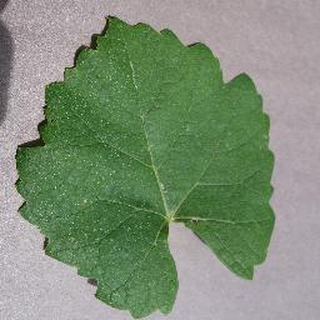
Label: healthy_grape